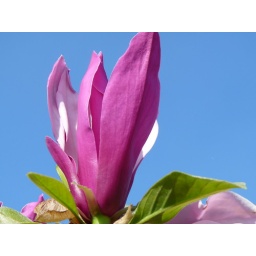
Purple & blue - Blooming Magnolia against the sky (spring is coming)